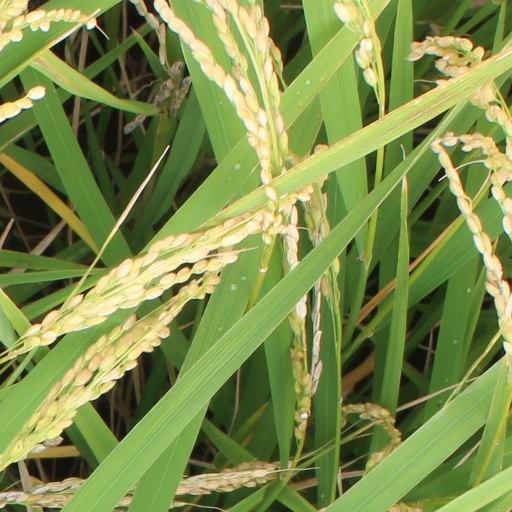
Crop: rice